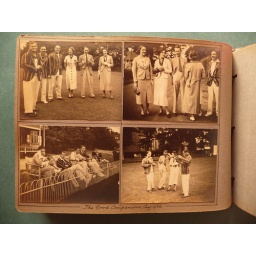
Very chic women, and lots of chaps in sporting striped blazers and white flannels.